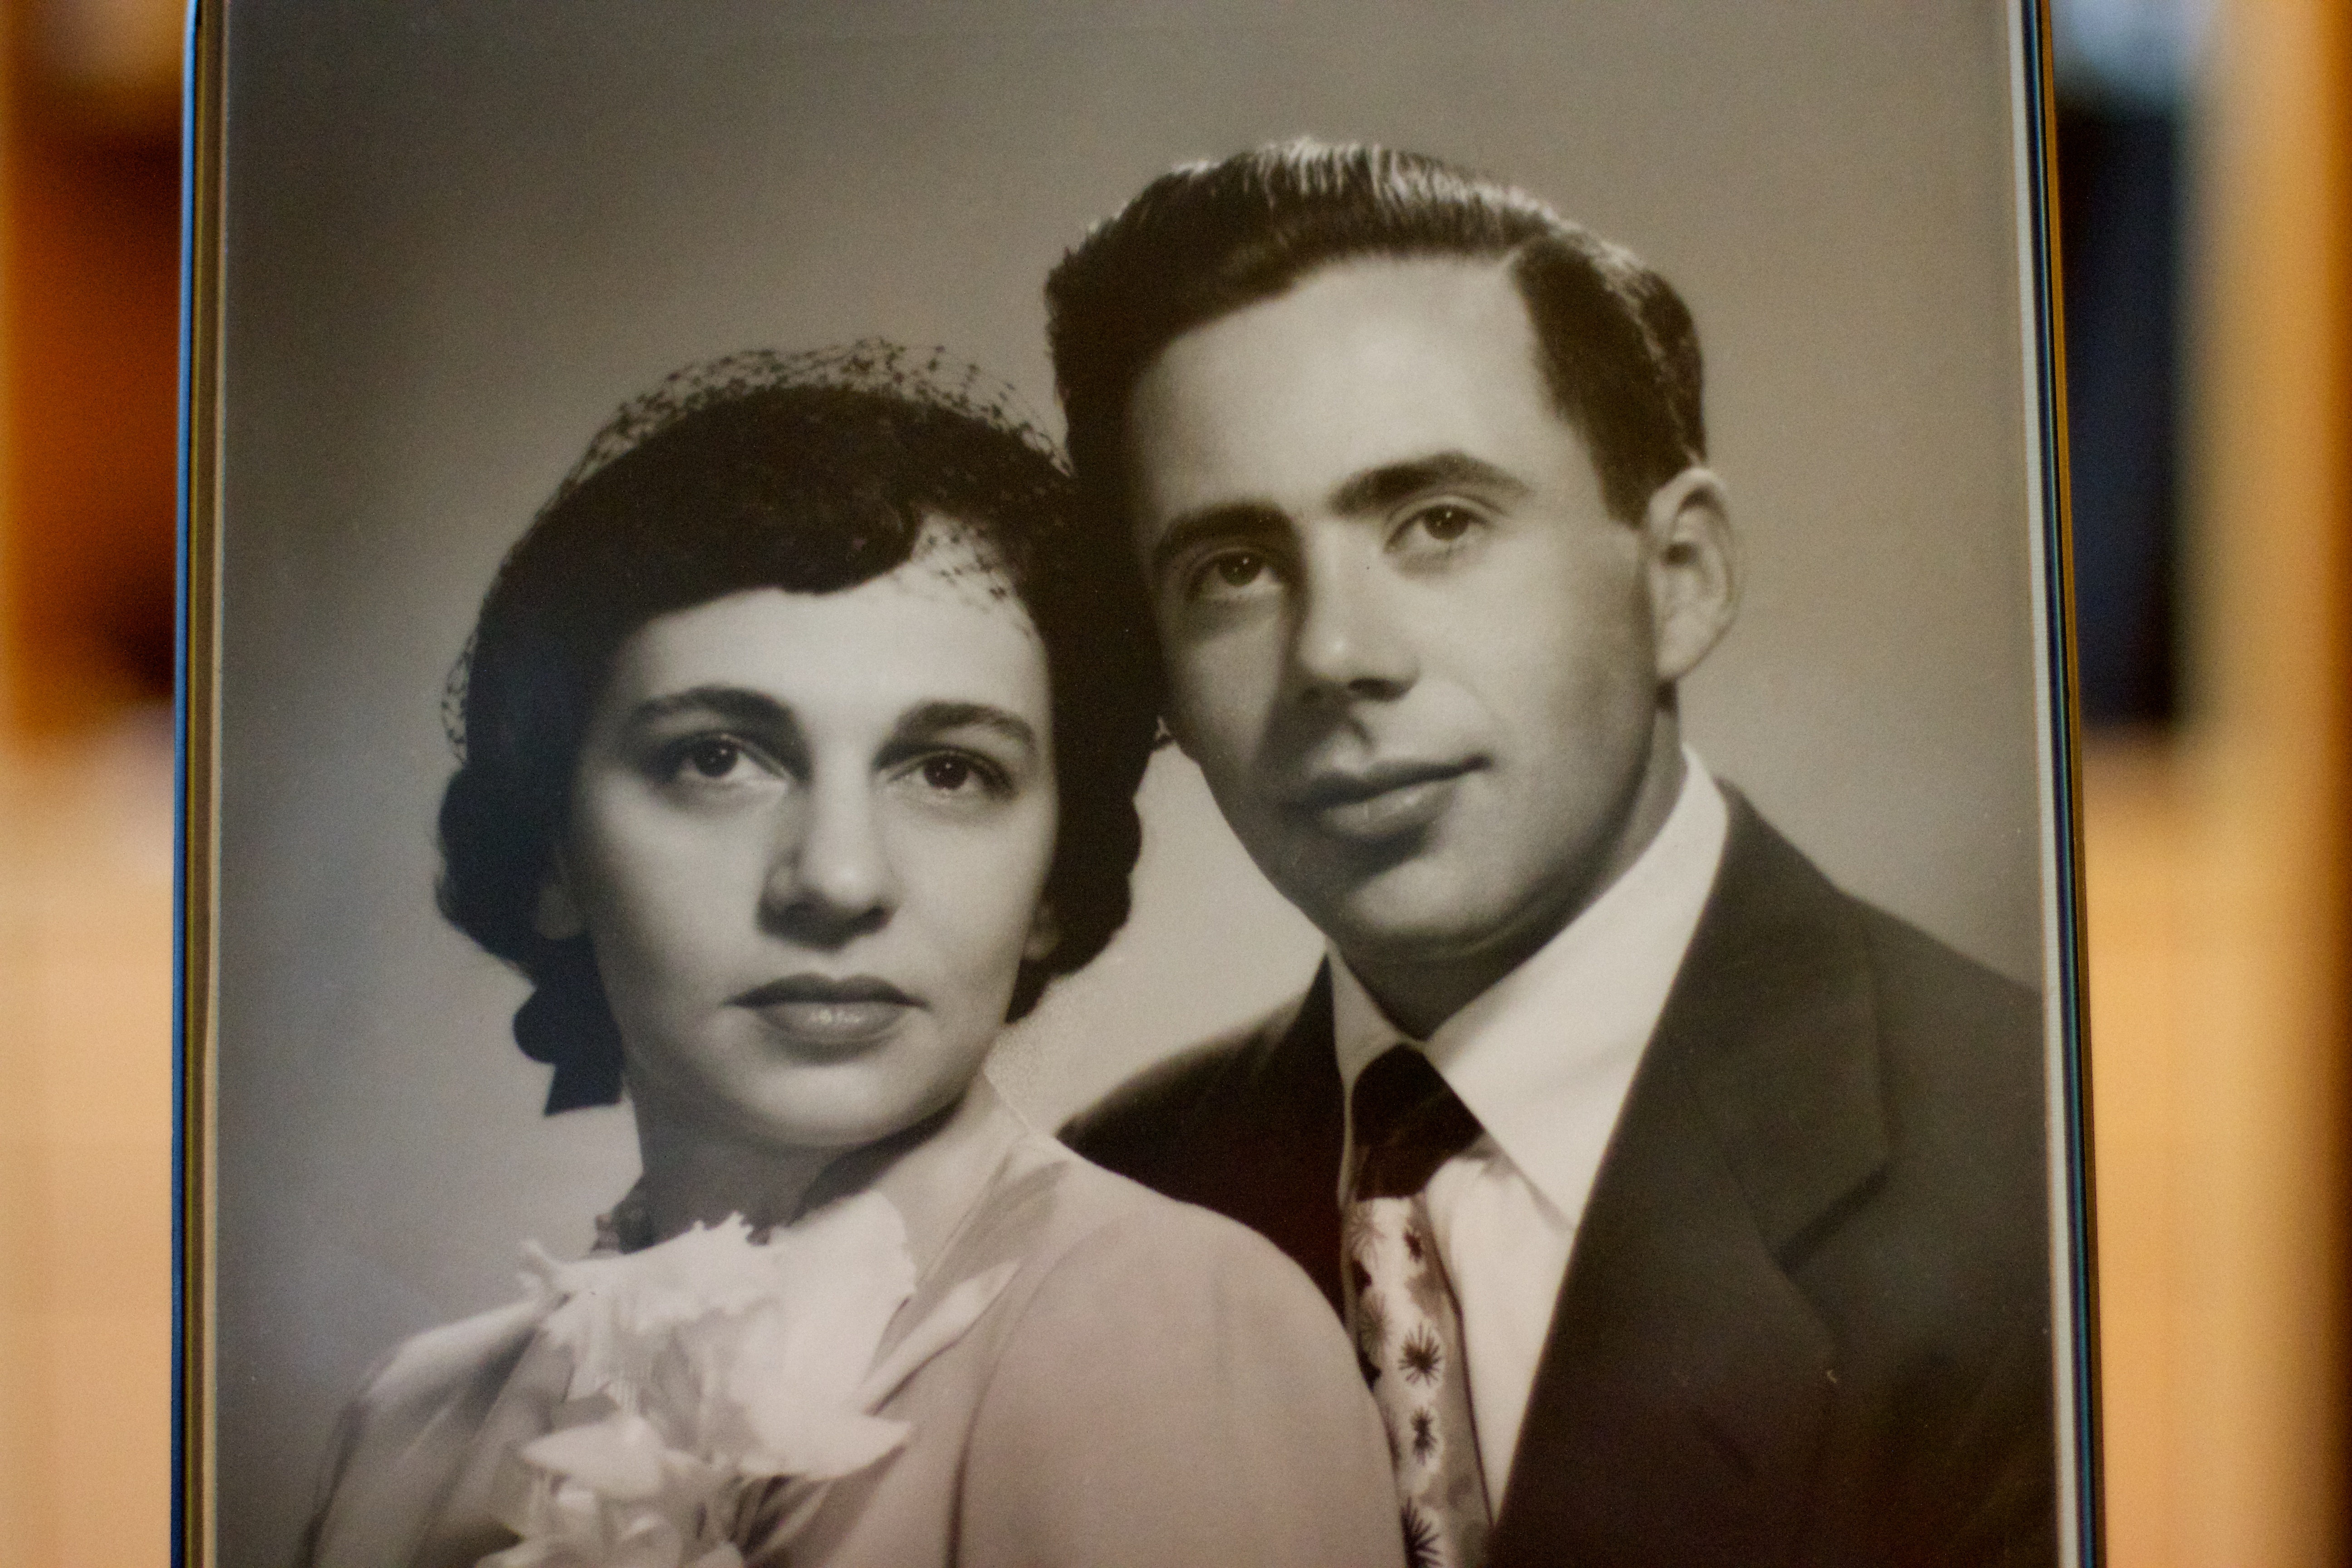
photography, portrait, photograph, image